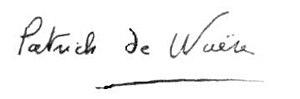
Scan à partir d'une phot datant de 1967, dans sa biographie, par Mado Maurin publiée en 2006.
Patrick Bourdeaux, dit Patrick Dewaere [patʁik dəvɛʁ] est un acteur français né le 26 janvier 1947 à Saint-Brieuc et mort le 16 juillet 1982 à Paris 14ᵉ.